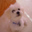
Label: dog